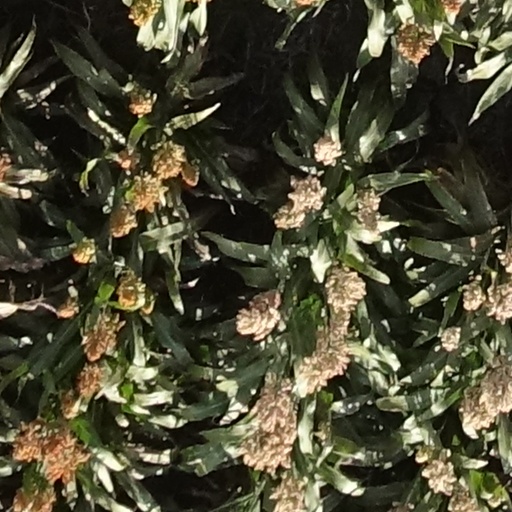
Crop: sorghum